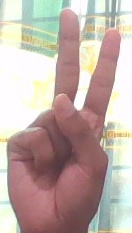
ASL sign: V